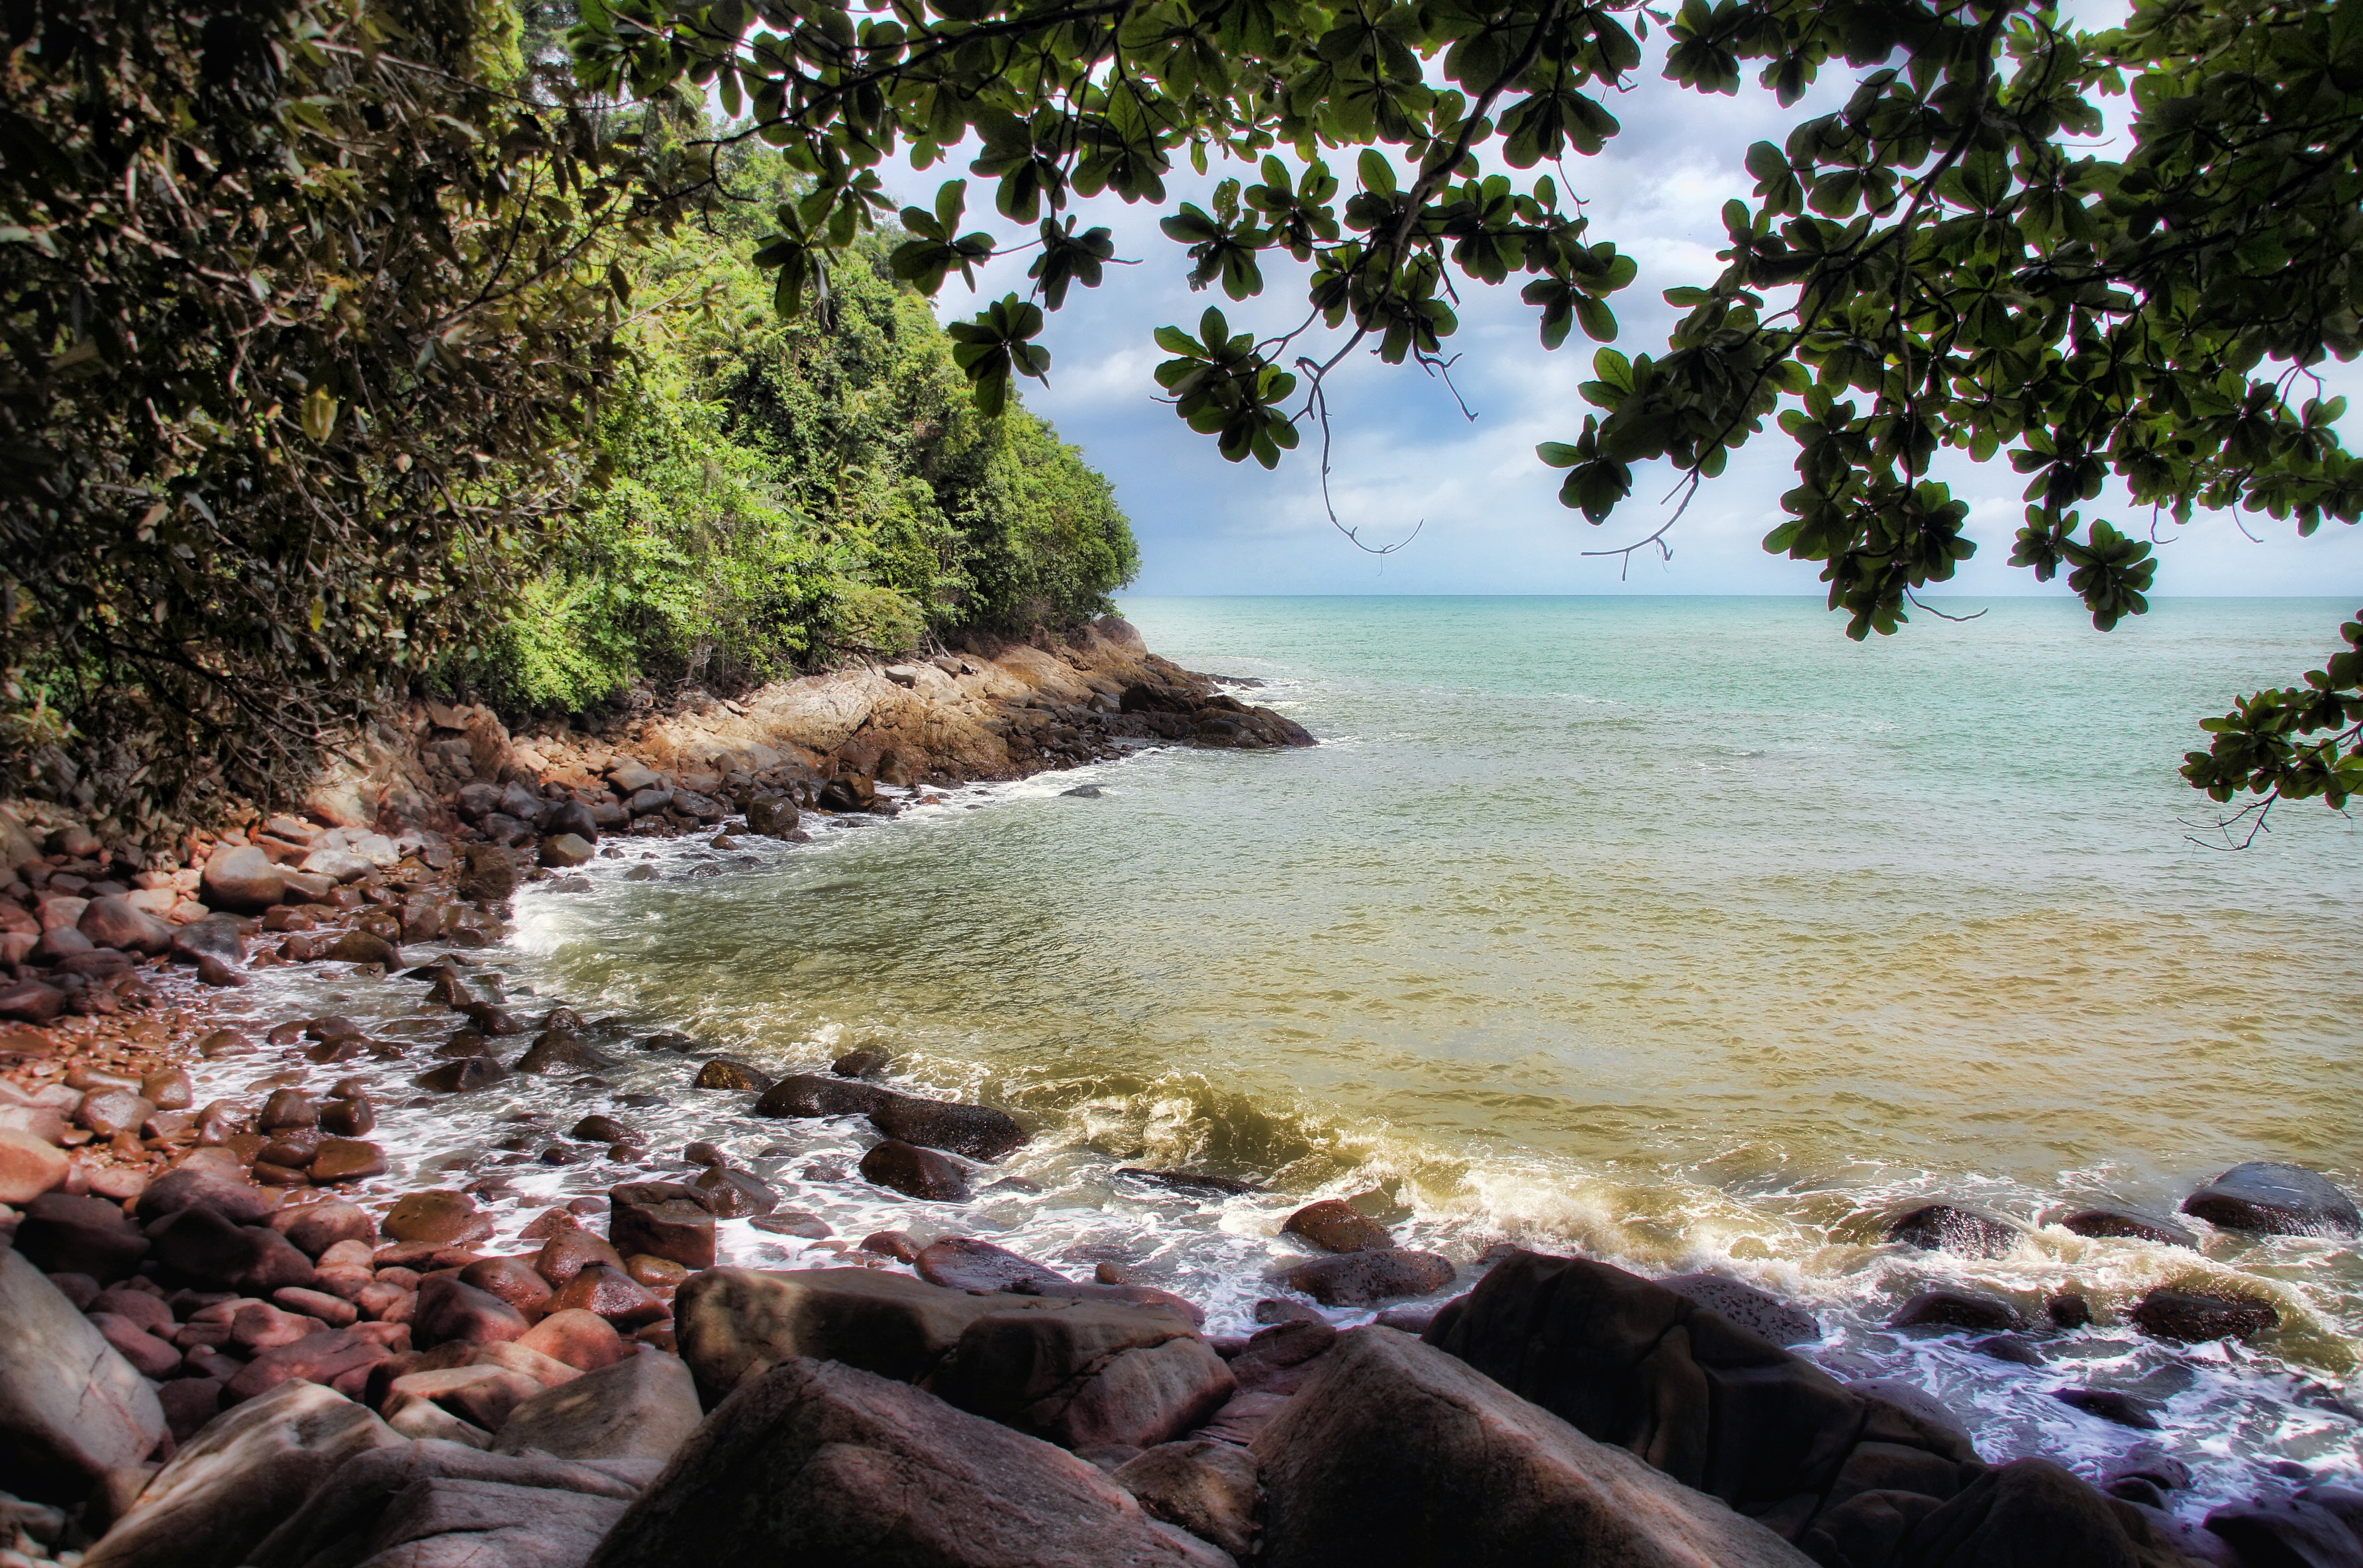
landscape, sea, coast, tree, water, nature, rock, wilderness, shore, view, river, idyllic, stream, jungle, holiday, rapid, thailand, body of water, clouds, booked, atmospheric, landform, geographical feature